Answer in natural language. How many Paintings are visible in the scene? Choose between the following options: 1, 4, 2, 3 or 0
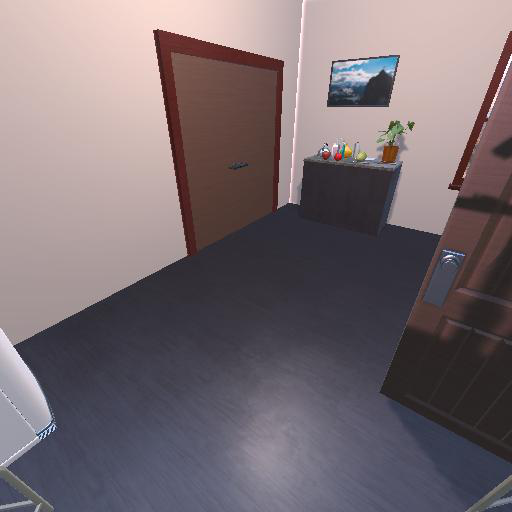
<answer>1</answer>